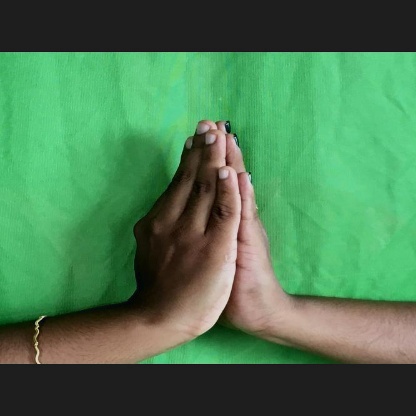
Mudra: Anjali